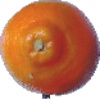
Label: Tangelo 1